Robert Livingston (actor)

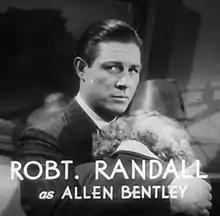
Livingston (as Robert Randall) in "The Black Raven" (1943)

Robert Edward Randall (December 9, 1904 – March 7, 1988) was an American film actor known under his stage name, Robert Livingston. He appeared in 136 films between 1921 and 1975. He was one of the original Three Mesquiteers. He also played The Lone Ranger and Zorro.